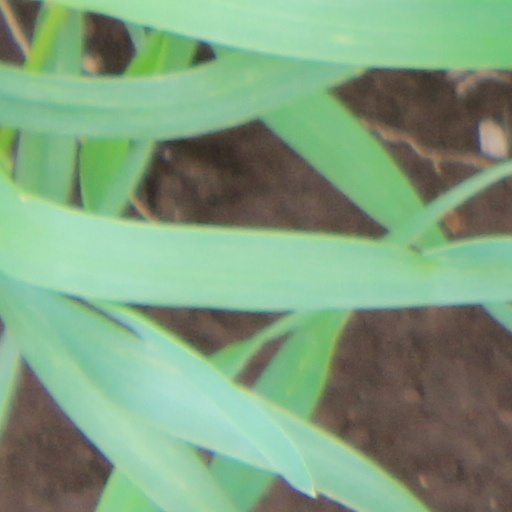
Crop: wheat